The Moorchild

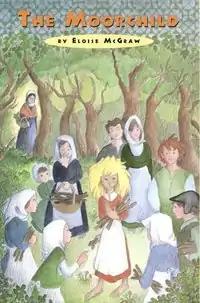

The Moorchild is a 1996 children's novel by Eloise McGraw that centers on the life of a changeling girl. The novel draws heavily on Irish and European folklore about changelings, leprechauns, and fairies.